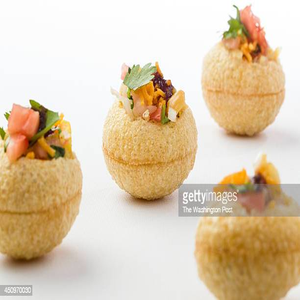
Dish: panipuri